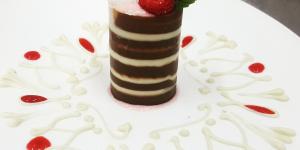
mousse de frambuesa